Noose for a Lady

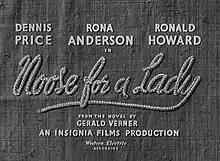
Opening title

Noose for a Lady is a 1953 British crime film directed by Wolf Rilla and starring Dennis Price, Rona Anderson and Ronald Howard. It was written by Rex Reinits based on the 1949 novel "The Whispering Woman" by Gerald Verner and was one of several films Rienits wrote for Anglo Amalgamated.